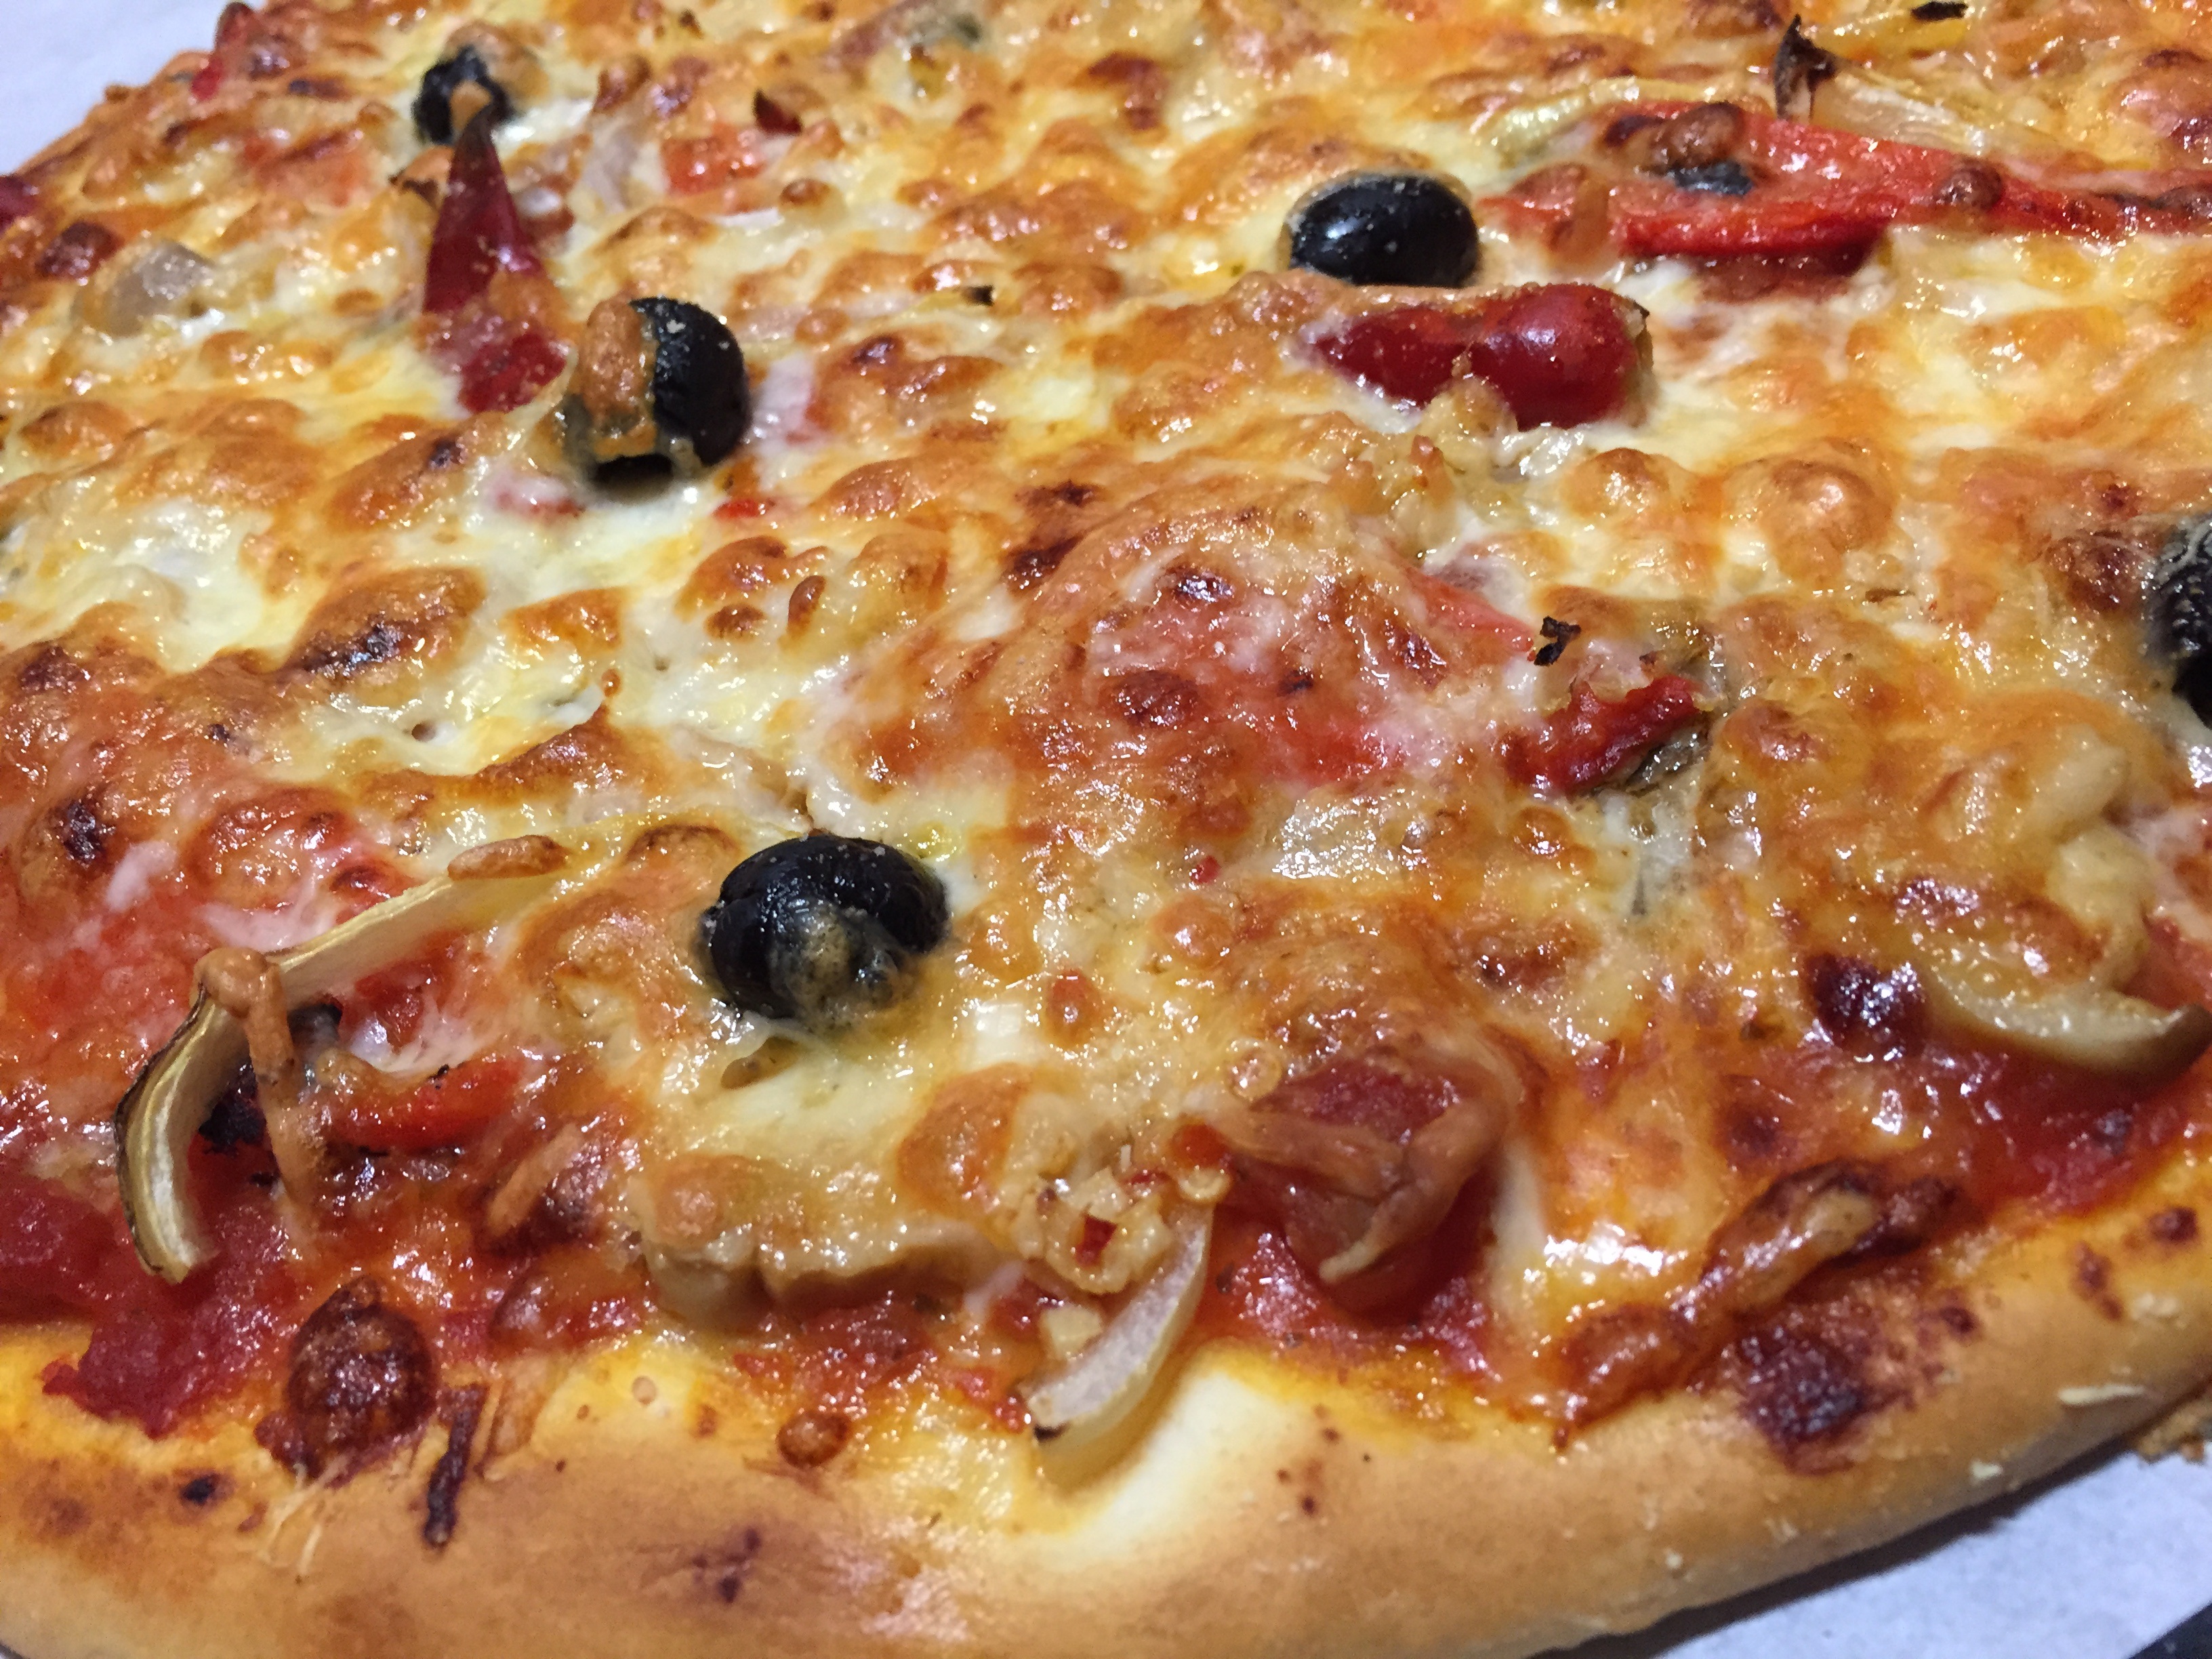
dish, food, produce, italy, dessert, meat, cuisine, delicious, homemade, pizza, cheese, pepperoni, hearty, dinner, quiche, olives, fragrant, italian, parmesan, italian food, tarte flamb e, pizza cheese, european food, sicilian pizza, zwiebelkuchen, national dish